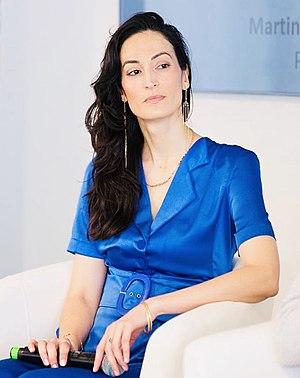
Laëtitia Eïdo est une actrice, artiste et chanteuse française, de père français et de mère libanaise. Ses origines lui permettent d'interpréter différentes nationalités et de jouer en plusieurs langues. Laëtitia travaille aussi bien en France que sur des productions internationales : elle est Dr Shirin, l'un des rôles principaux de la série Netflix au succès mondial, "Fauda", aux côtés du comédien Lior Raz, également producteur et créateur de la série. Elle est connue aux États-Unis pour ses rôles dans la série américaine HBO Cinemax "Strike Back", le film "The Land of Nothing" d’Amine Kouider